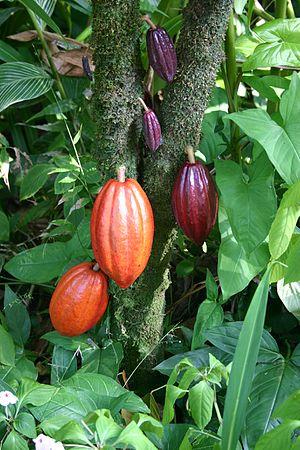
Félix Houphouët-Boigny, surnommé « le sage » ou même « Nanan Boigny » ou « Nanan Houphouët » ou encore « Le Vieux », est le « père » de l’indépendance de la Côte d’Ivoire.
La Compagnie Royale Guipuscoane de Caracas, fondée légalement le 25 septembre 1728, en vertu de la cédule royale du roi Philippe V, par des commerçants basques qui avaient le monopole du commerce et du développement au Venezuela. Cette Compagnie surnommée la Flotte des Lumières a une influence notable dans le développement économique, scientifique, culturel et social de la province du Venezuela. Elle est associée en 1765 à la Real Sociedad Bascongada de Amigos del País pour la promotion et la transmission de la culture en divisant leurs activités en quatre sections : L'agriculture ; les sciences et les arts ; l'industrie et le commerce ; la politique et les belles-lettres.
Le chocolat [ ʃɔkɔla], terme d'origine mésoaméricaine, est un aliment plus ou moins sucré produit à partir de la fève de cacao. Celle-ci est fermentée, torréfiée, broyée jusqu'à former une pâte de cacao liquide dont est extraite la matière grasse appelée beurre de cacao. Le chocolat est constitué du mélange, dans des proportions variables, de pâte de cacao, de beurre de cacao et de sucre ; auxquels sont ajoutées éventuellement des épices, comme la vanille, ou des matières grasses végétales.